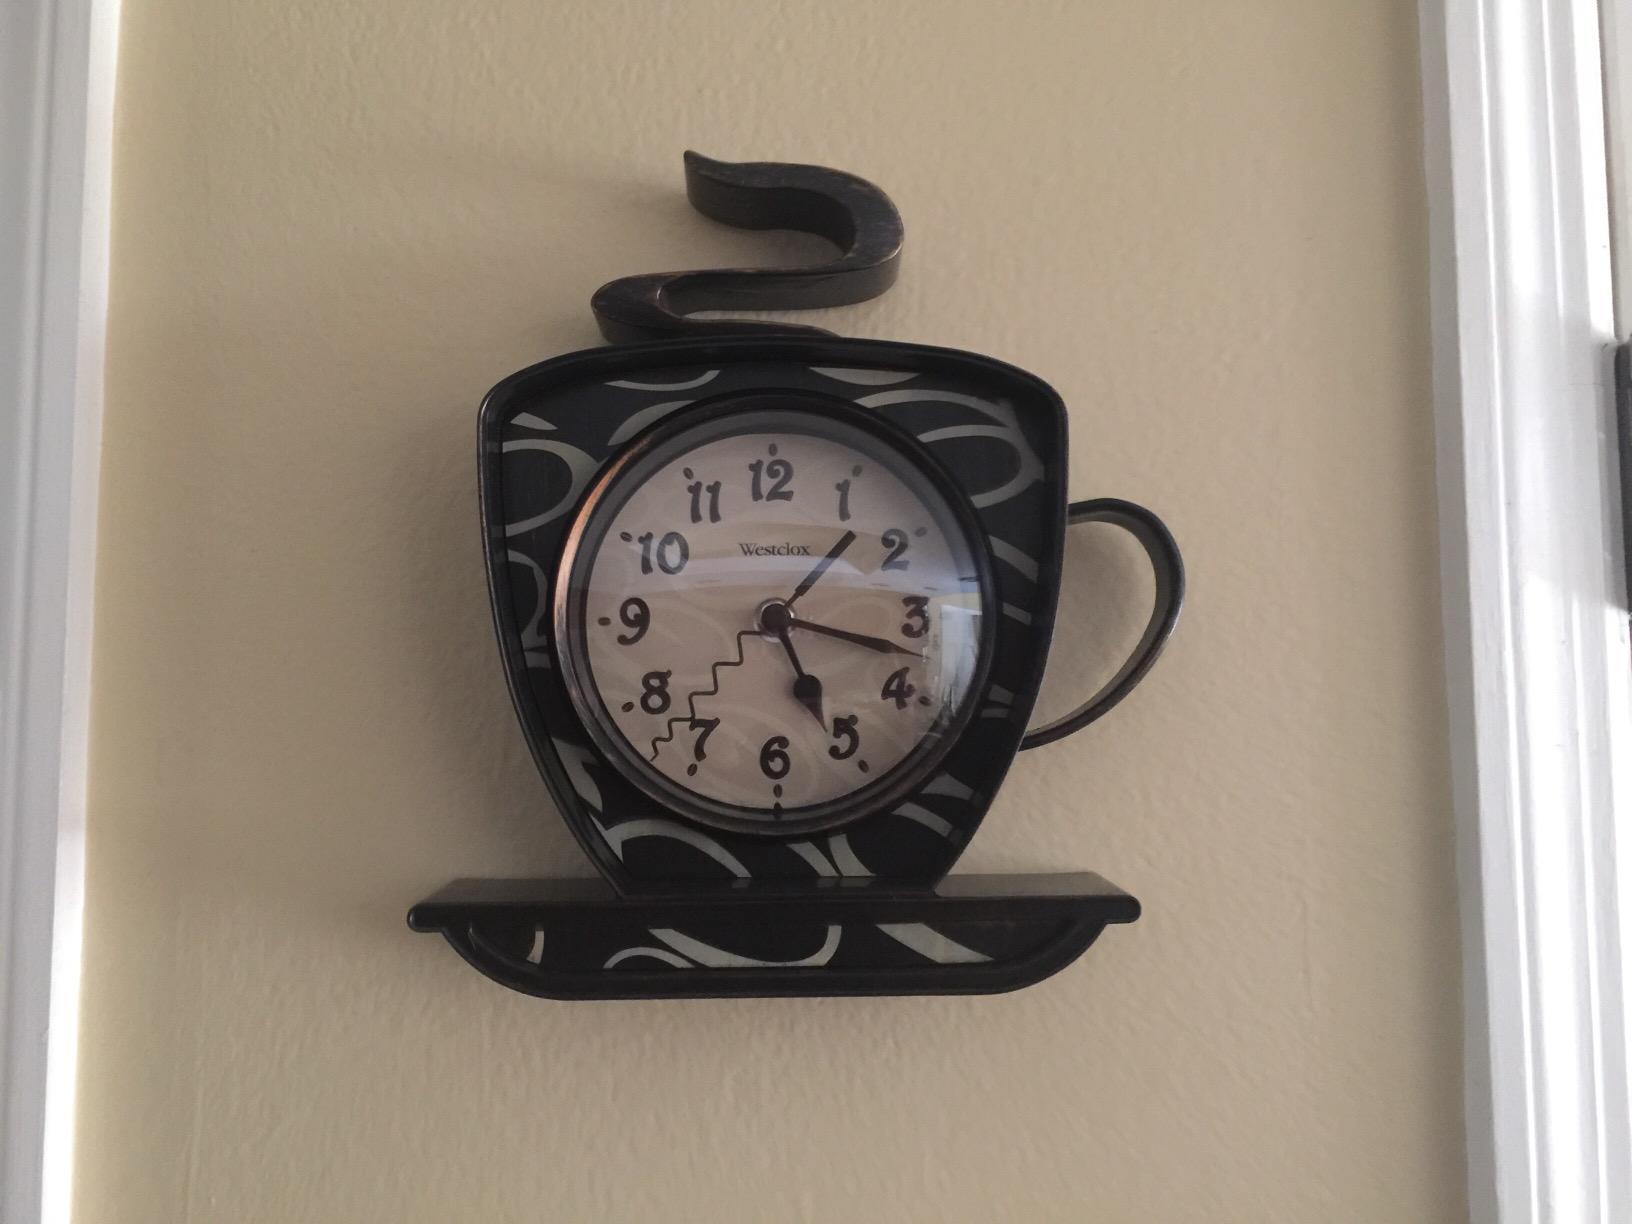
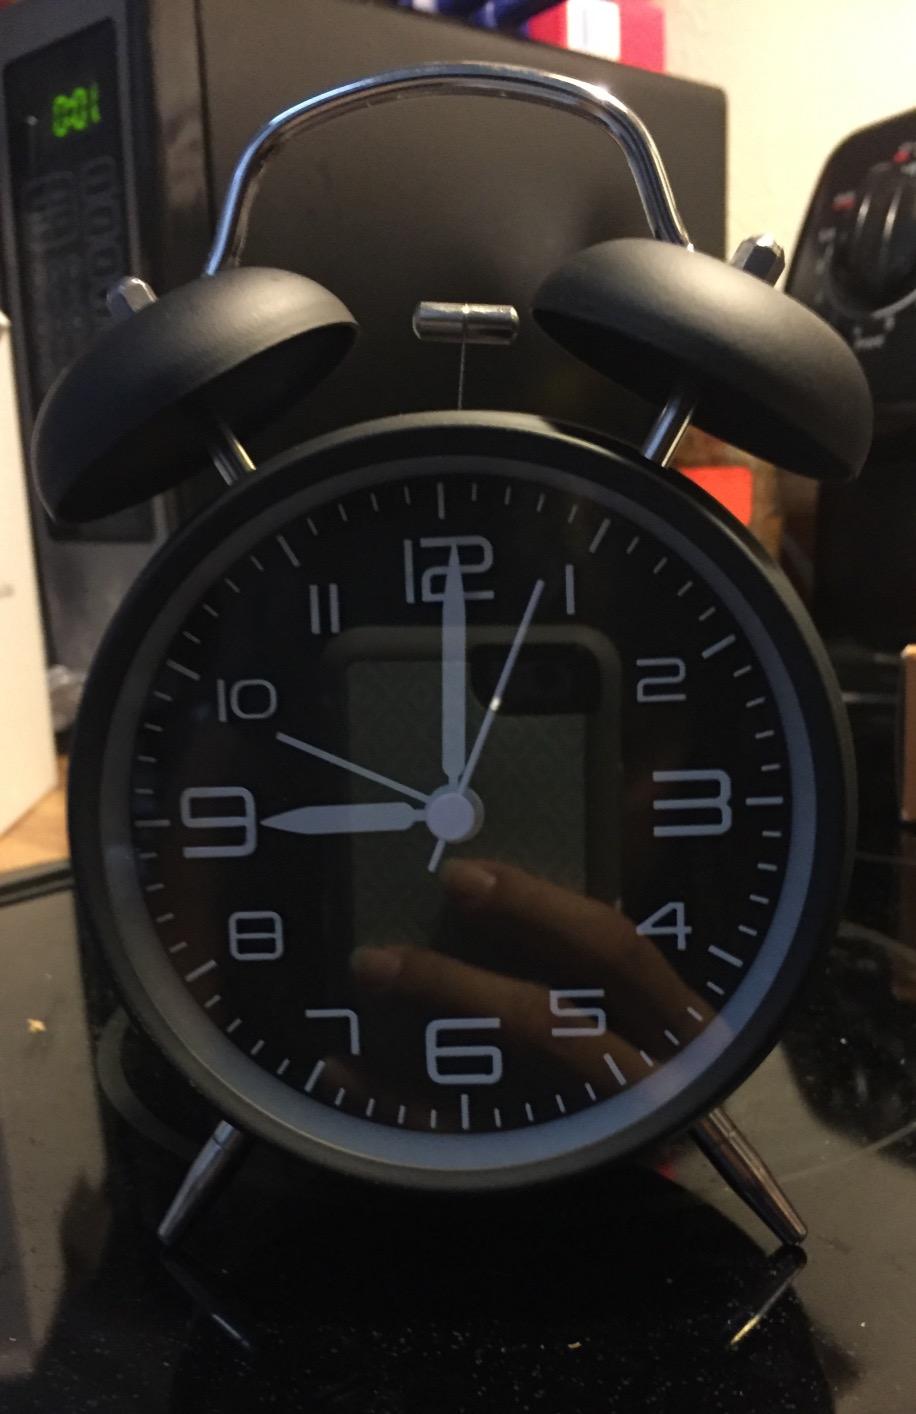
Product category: clock
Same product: no